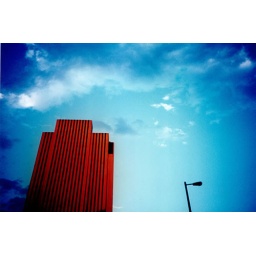
i was going for a walk over the brooklin bridge and sun set and this tower was like up by the setting sun